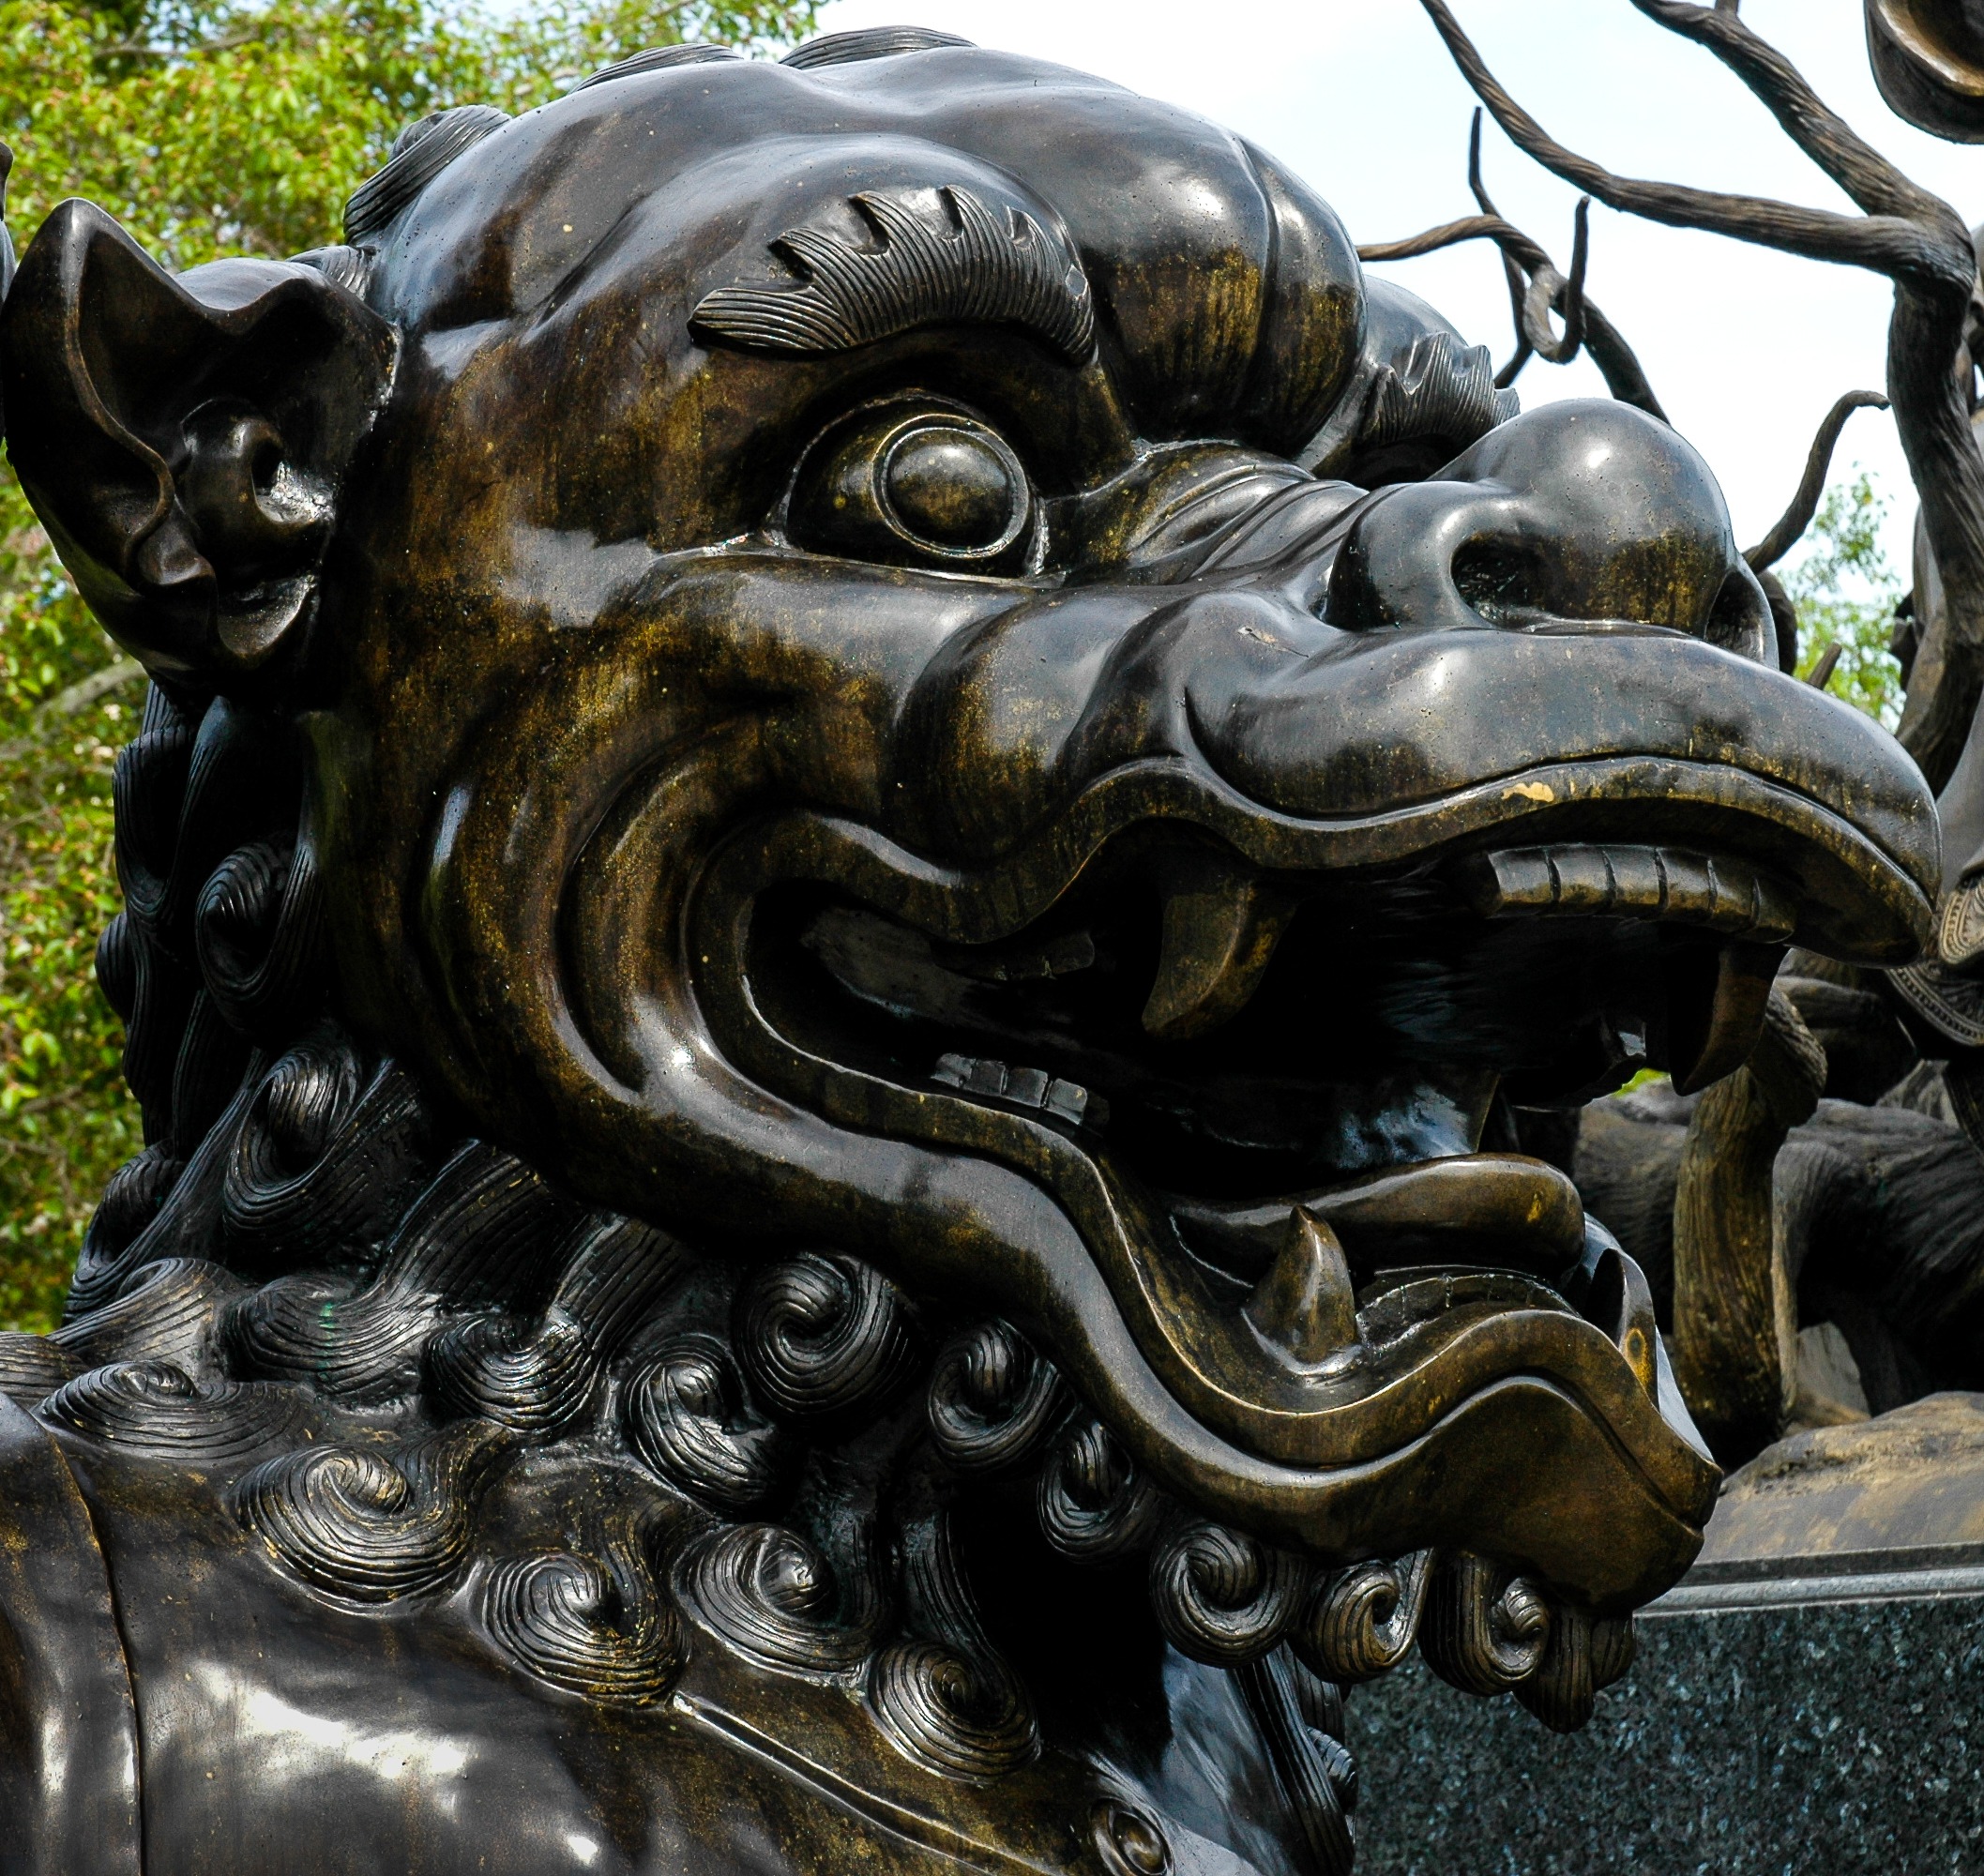
monument, statue, metal, sculpture, temple, carving, stone carving, fantasy figure, broncefigur